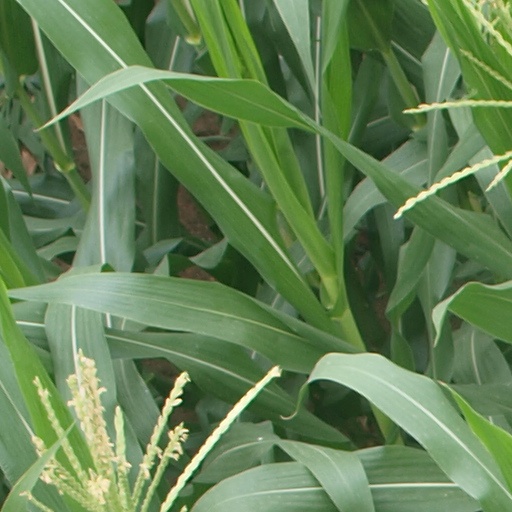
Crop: maize; corn